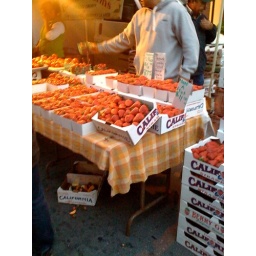
Fresh fruits and veggies in SLO. This farmers market runs EVERY Thursday!